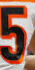
Number: 5